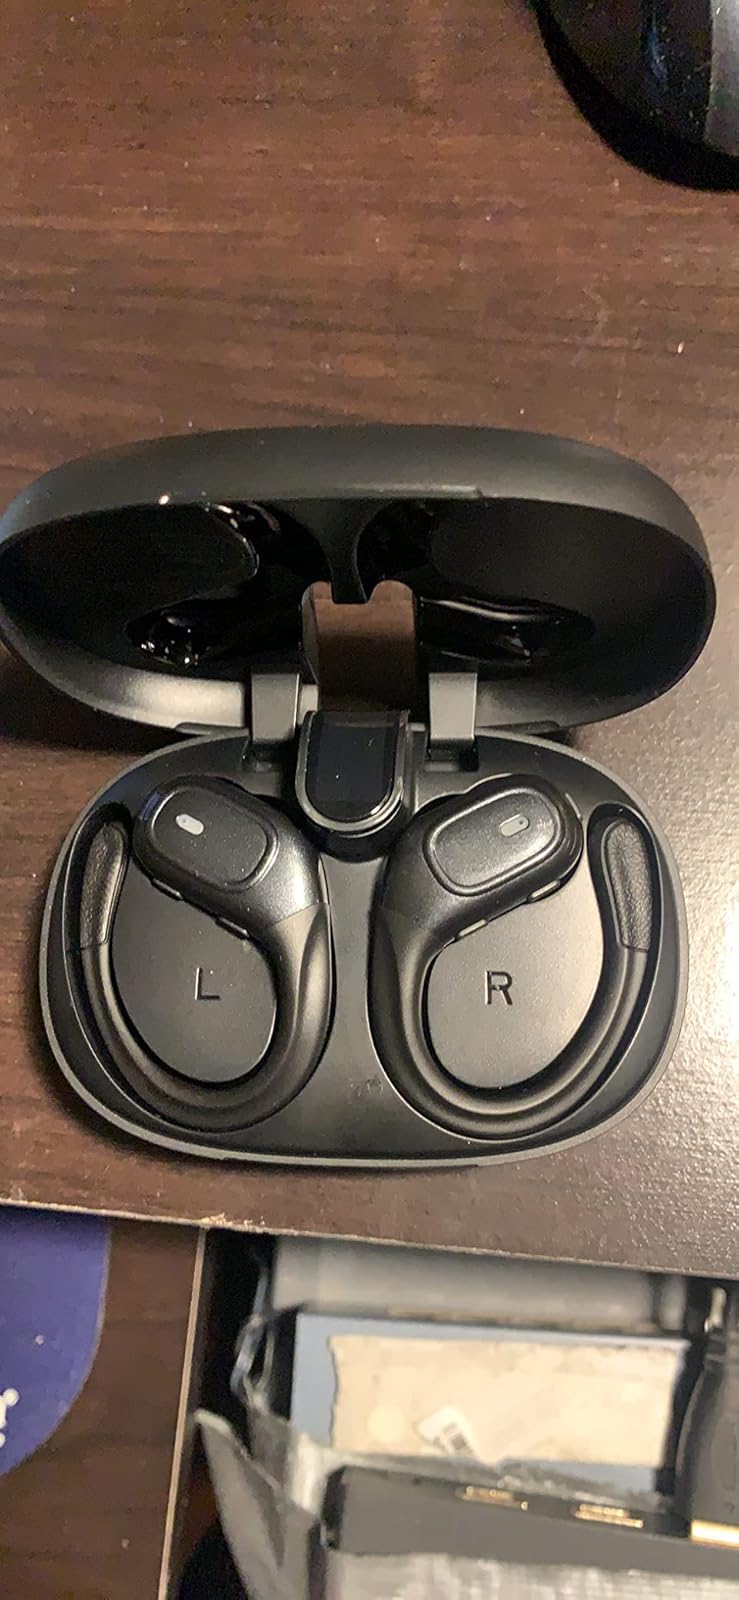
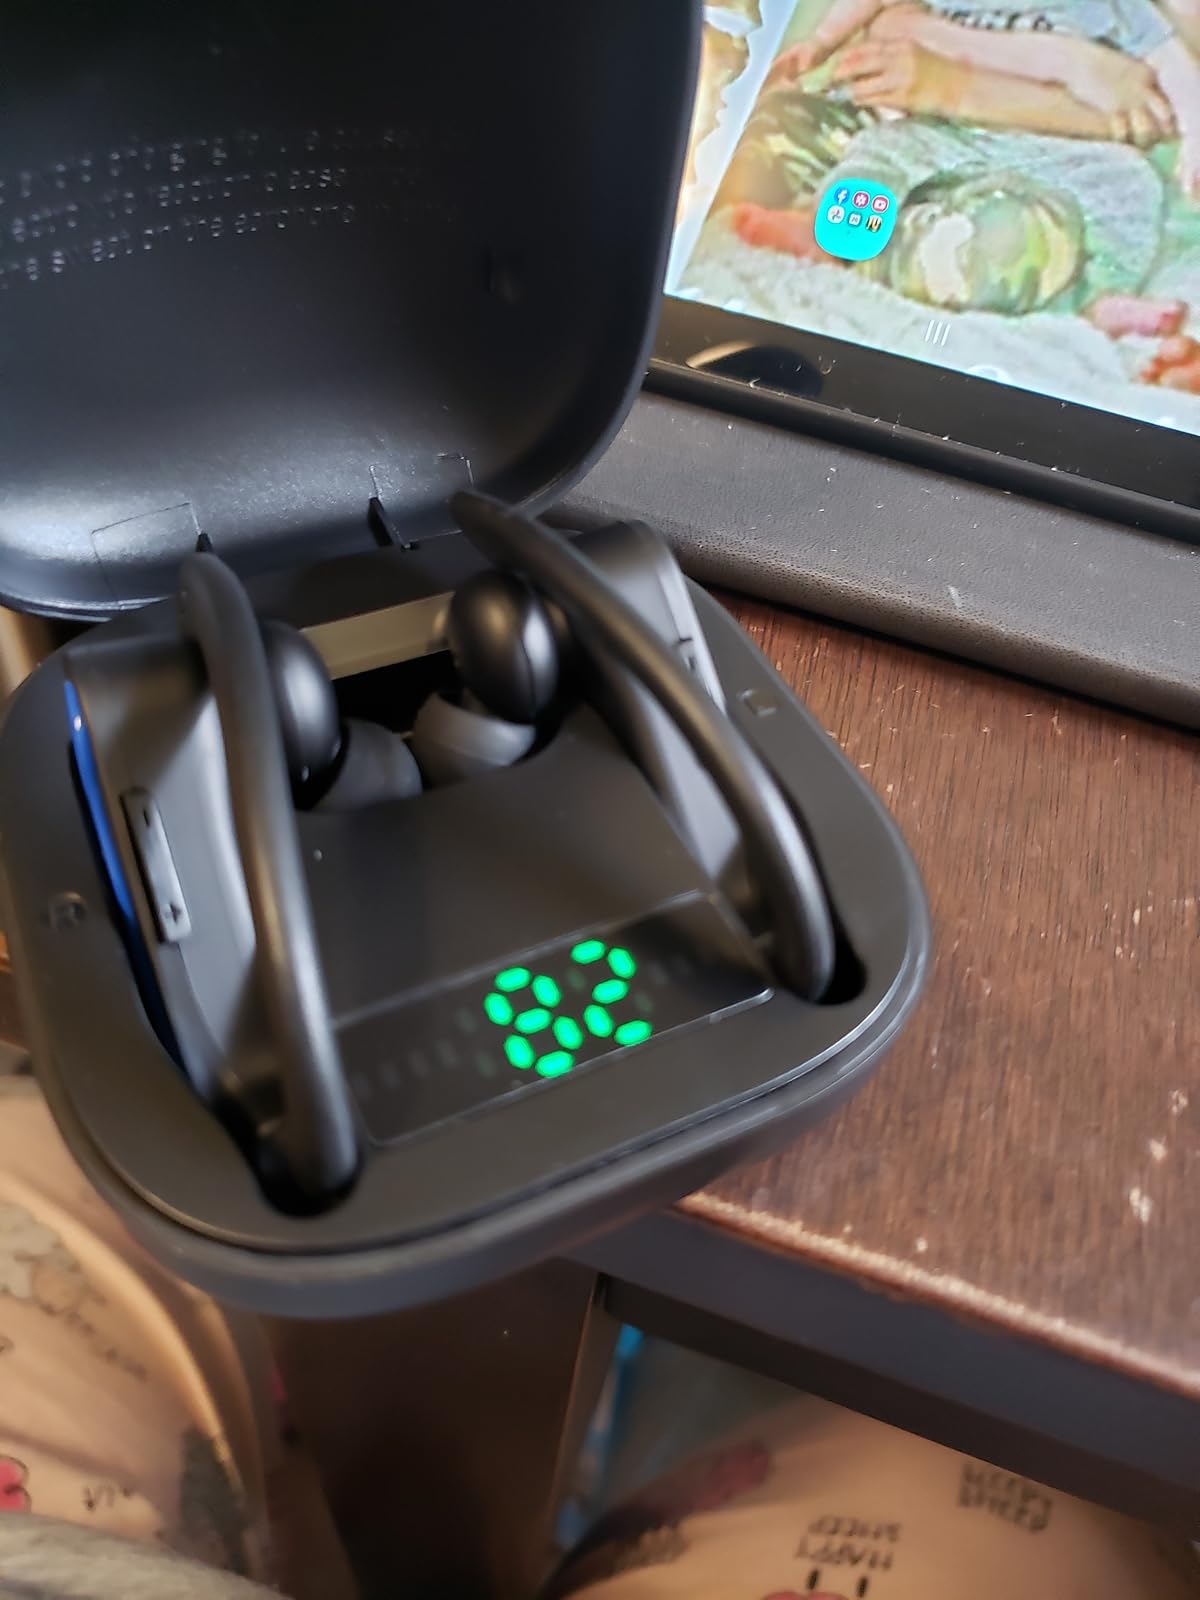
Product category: earbuds
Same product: no